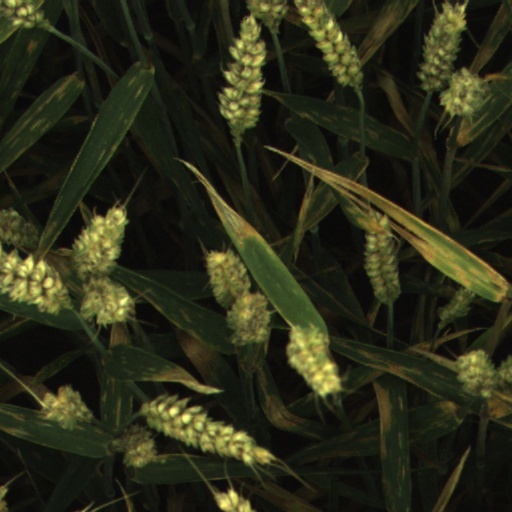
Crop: wheat